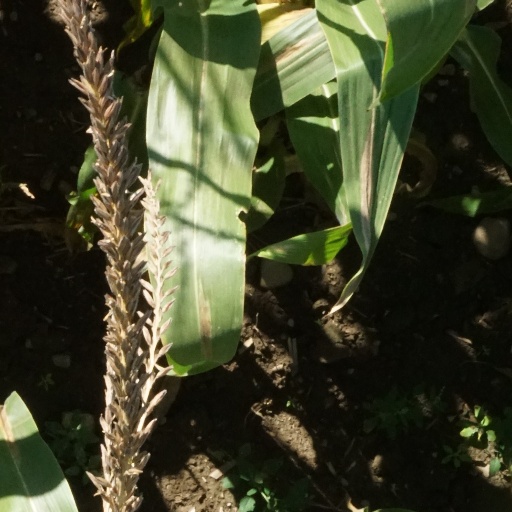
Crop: maize; corn